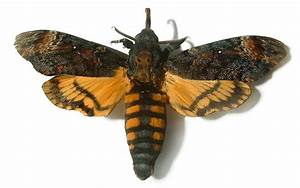
Label: butterfly